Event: Nepal Earthquake
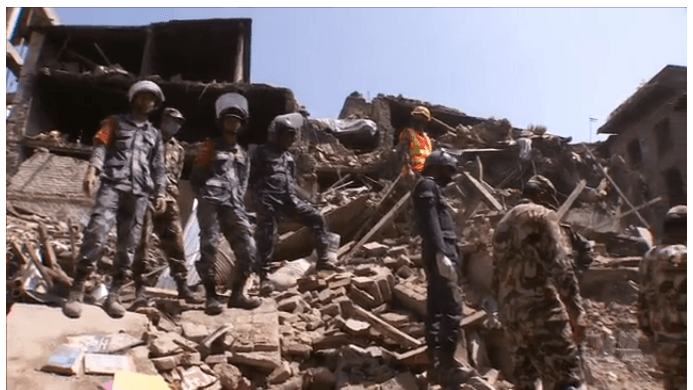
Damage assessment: damage